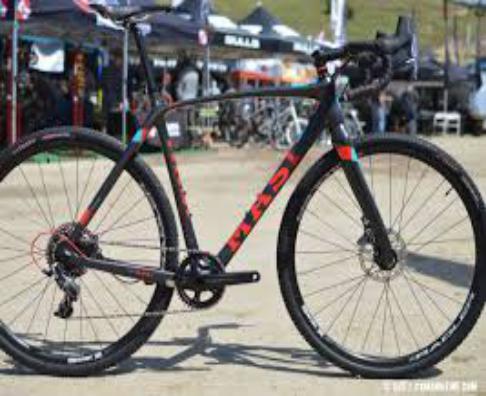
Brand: masi bicycles
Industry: Transportation